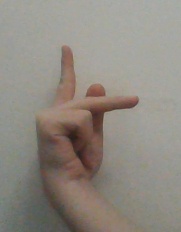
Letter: dha